Aerocapture

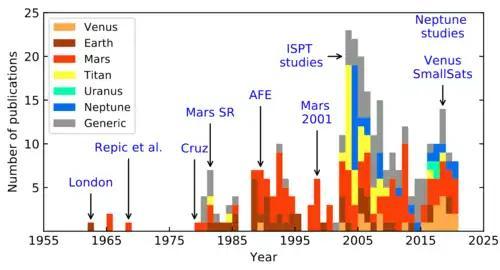
Histogram showing the number of publications addressing aerocapture since the 1960s, classified by target planet.

Aerocapture has been studied for planetary missions since the early 1960s. London's pioneering article on using aerodynamic maneuvering to change the plane of a satellite in Earth orbit, instead of using a propulsive maneuver is considered a precursor for the concept of aerocapture. The aerocapture concept was then referred to as aerodynamic braking or "aerobraking", and was investigated as a potential orbit insertion method for Mars and Venus missions by Repic et al. In modern terminology, aerobraking refers to a different "aeroassist" maneuver and is not to be confused with aerocapture. Cruz's 1979 article was the first to use the word aerocapture, and was followed by a series of studies focusing on its applications to Mars Sample Return (SR).